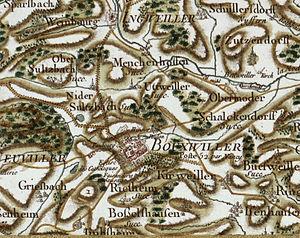
Carte cassini des environs de Bouxwiller (Bas-Rhin)